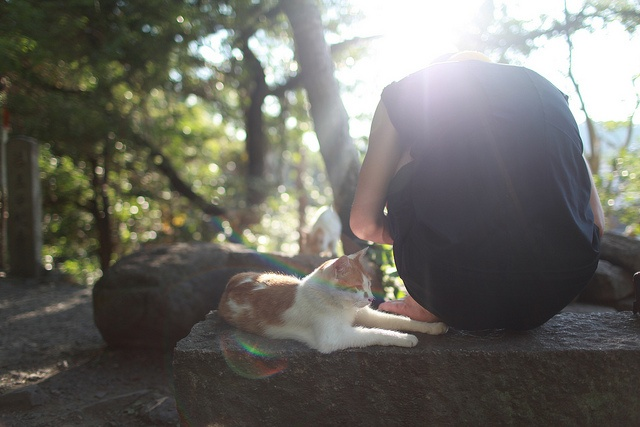
A person and their cat sitting on a rock outside in the forest.
A cat and a person sitting on a rock.
A cat is sitting on the stone with the man
a person that is sitting next to a cat
A cat lies beside a person sitting on a  rock.